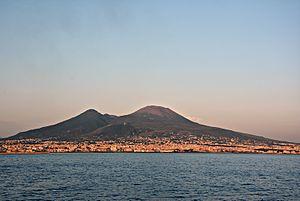
Le Vésuve ou mont Vésuve est un volcan italien d'une altitude de 1 281 mètres, bordant la baie de Naples, à l'est de la ville. Il s'agit du seul volcan d'Europe continentale à être entré en éruption durant les cent dernières années, sa dernière éruption datant de 1944.